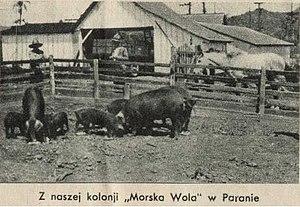
La Ligue maritime et coloniale est une organisation polonaise dont les origines remontent à 1918 et connue sous ce nom à partir de 1930.